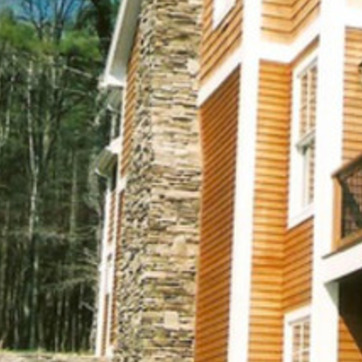
Material: brick